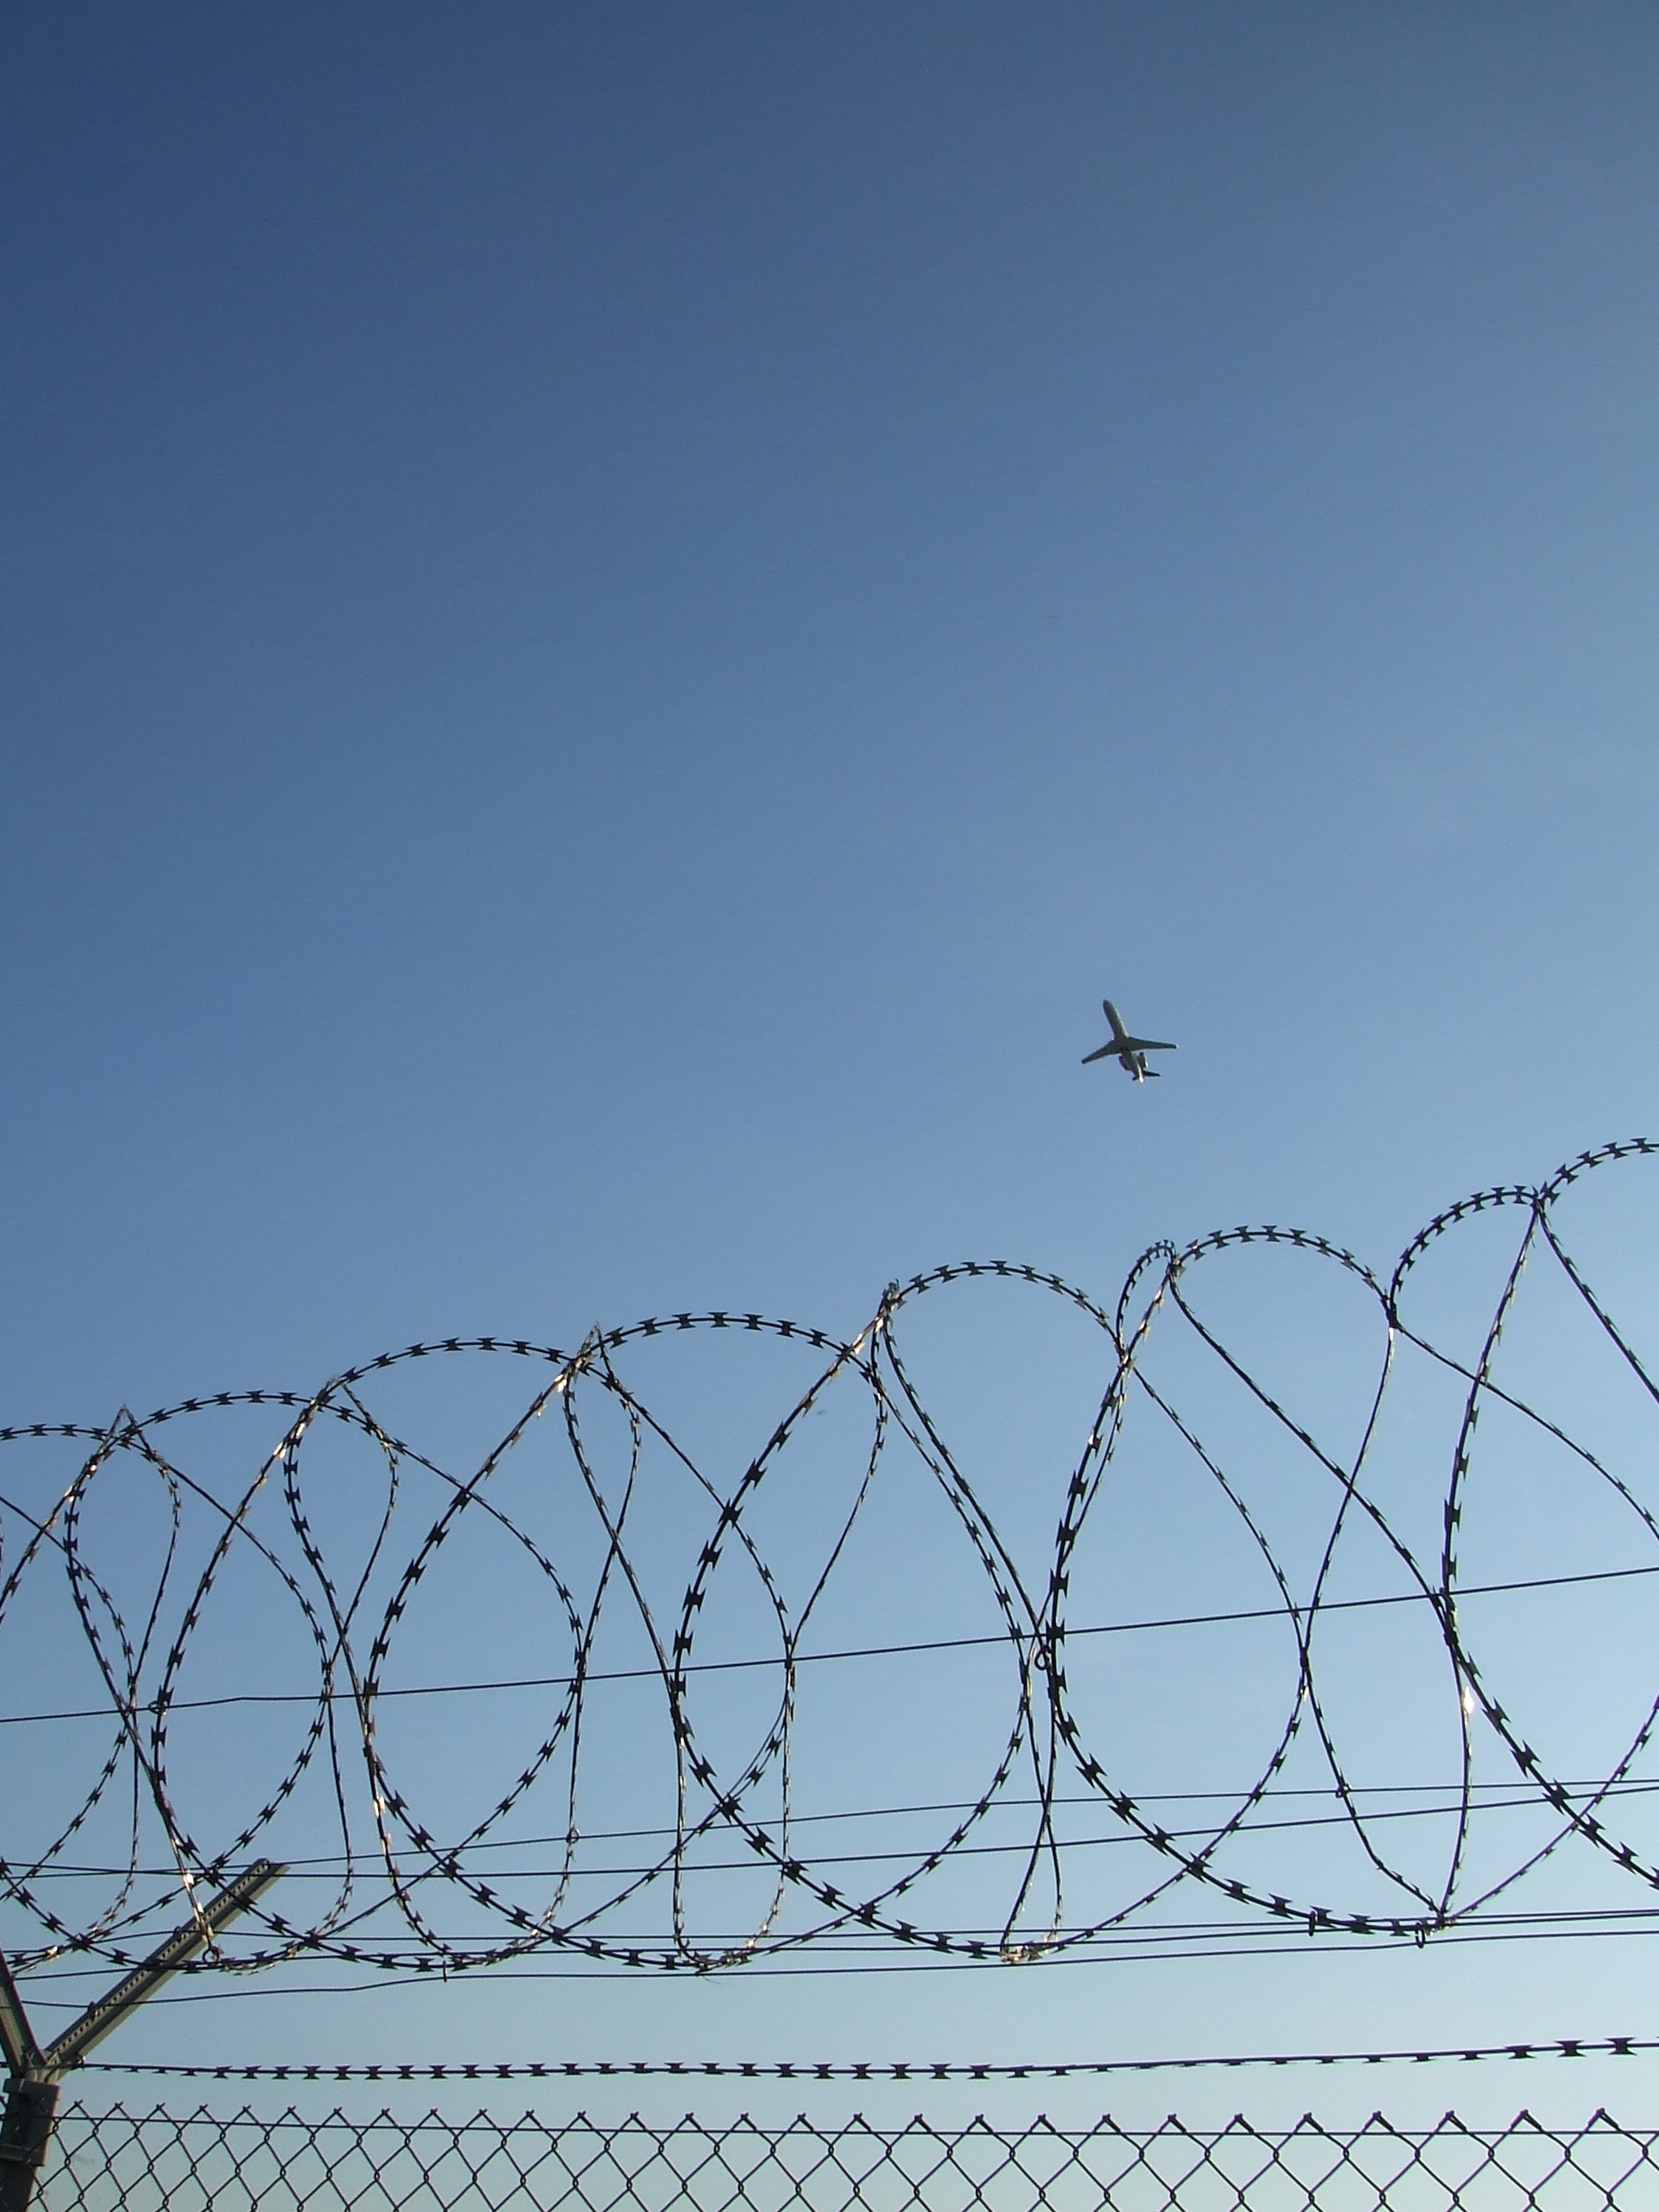
branch, bird, wing, fence, barbed wire, sky, flock, aircraft, clear, line, flight, blue, freedom, border, locomotion, air traffic, outdoor structure, wire fencing, home fencing, perching bird